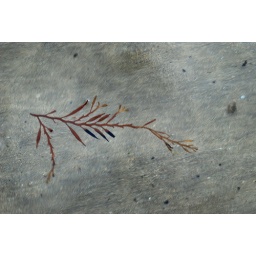
sea weed in water at beach muckross kilcar co donegal 20/7/10